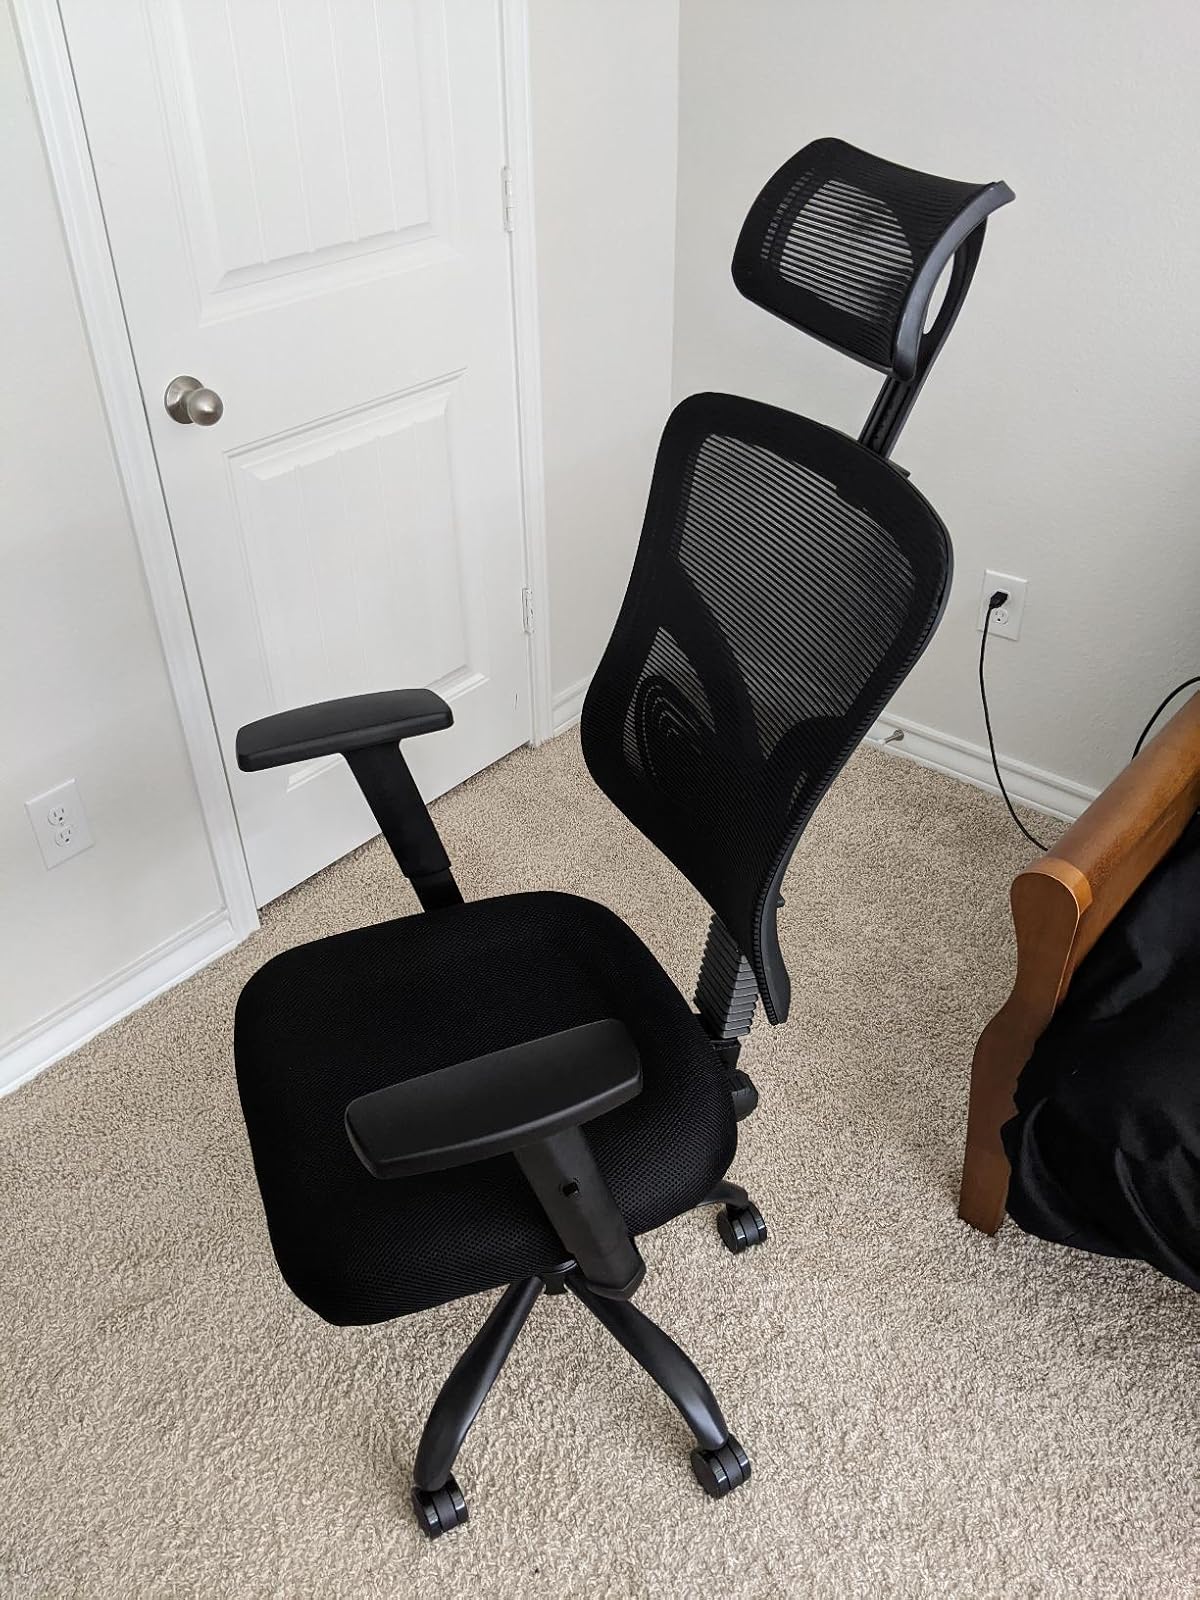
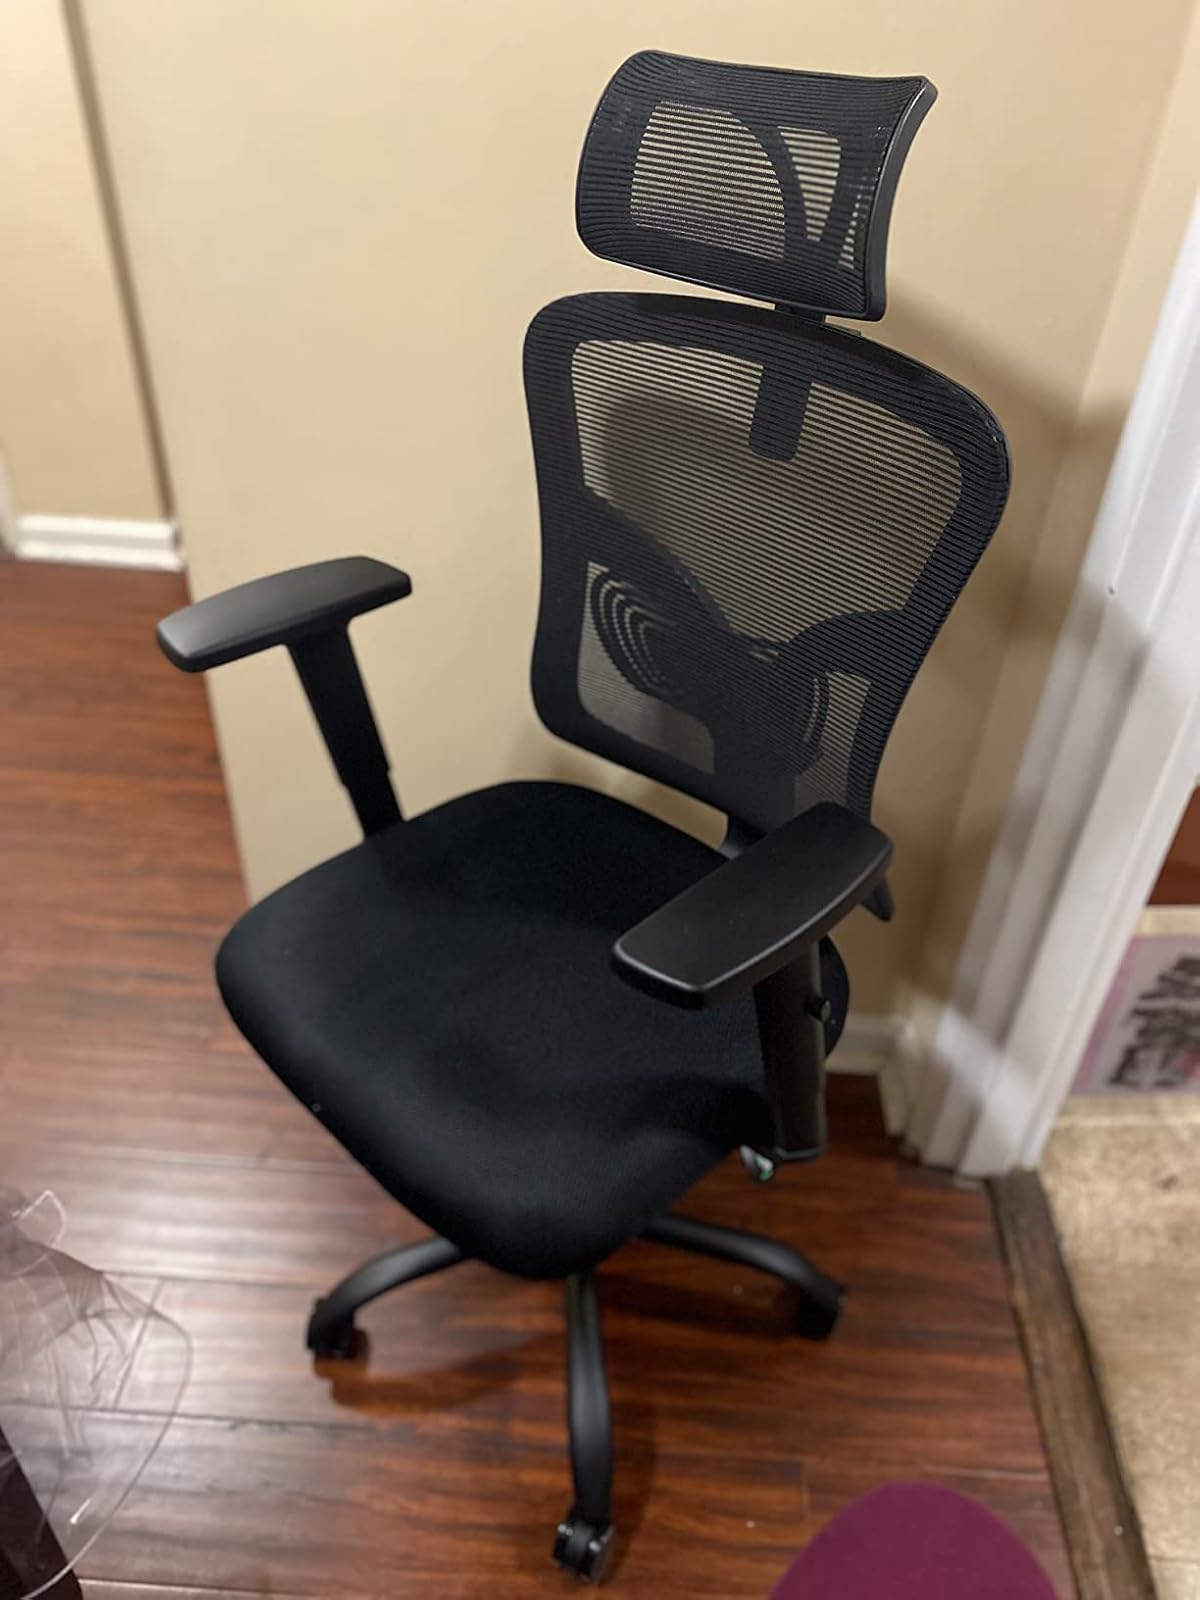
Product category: items_chair
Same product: yes